Paradise (cocktail)

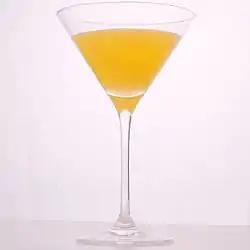

The Paradise is an IBA official cocktail, and is classified as a "pre-dinner" drink, an apéritif.